Hewlett-Packard

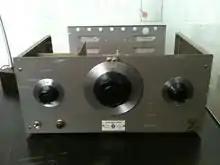
The HP200A, a precision audio oscillator, was the company's first financially successful product.

HP is recognized as the symbolic founder of Silicon Valley, though it did not actively investigate semiconductor devices until a few years after the "traitorous eight" abandoned William Shockley to create Fairchild Semiconductor in 1957. The company's HP Associates division was established around 1960 under the leadership of Jack Melchor to develop semiconductor devices primarily for internal use. Instruments and calculators were some of the original HP products that used semiconductor devices.